Growing Up and Other Lies

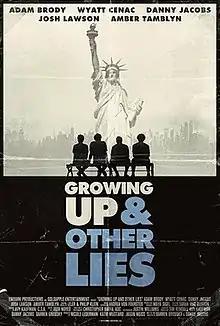
Film poster

Growing Up and Other Lies is a 2015 American comedy film written and directed by Darren Grodsky and Danny Jacobs and starring Adam Brody, Wyatt Cenac, Jacobs, Josh Lawson and Amber Tamblyn.